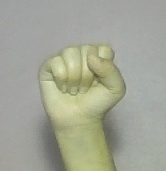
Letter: saad